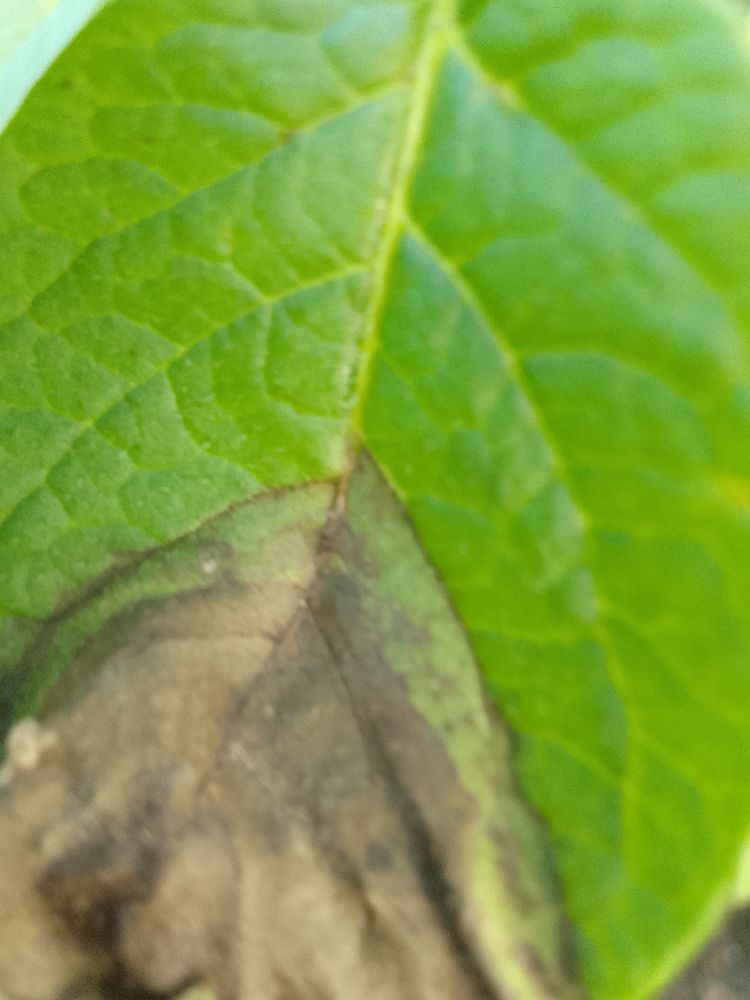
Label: Late blight